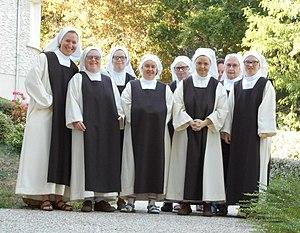
Les Petites Sœurs disciples de l'Agneau forment une communauté religieuse, dont la particularité est d'accueillir des religieuses trisomiques. Fondée en 1985 par Sœur Line et installée au Blanc, dans l'Indre, en France, ses statuts furent définitivement approuvés en 2011.